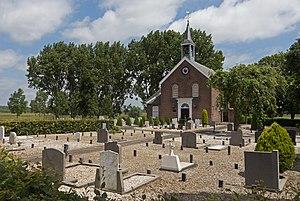
Woudrichem est une ancienne commune et une petite ville des Pays-Bas de la province du Brabant-Septentrional. La commune est située dans le nord-ouest de la province, dans le Pays de Heusden et d'Altena et dans la commune d'Altena.